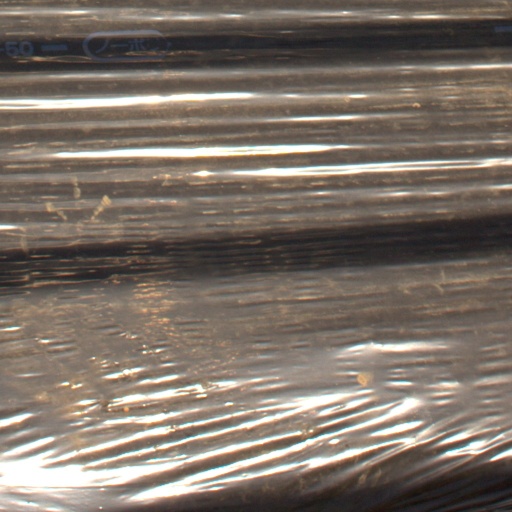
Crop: Jerusalem artichoke